Need (novel series)

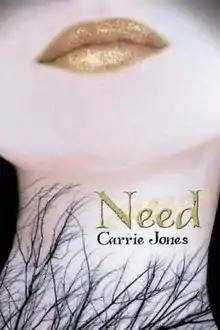
Cover of "Need", the first novel in the series

Need is a series of young adult urban fantasy novels by American author Carrie Jones, beginning with the inaugural entry of the same name. The focus of the story is a teenage girl named Zara, who joins a struggle against a society of malicious pixies. As the books progress, Zara encounters a series of personal challenges, and bonds with new friends and romantic interests.